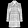
Label: Coat